Economy of Middle-earth

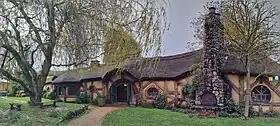
Film set of Hobbiton in the Shire, often described as a pastoral idyll.

Steven Kelly argues that while Tolkien's world is generally viewed as a medieval fantasy world, hence implied to be a pre-capitalistic society, it has some elements of capitalistic society. Citing the philologist and Tolkien scholar Tom Shippey, Kelly states that this is a result of the clash of two major themes in Tolkien's world-building: "the old Northern European world of fairy-tale" to which most of Middle-earth belongs, and "a relatively modern world represented in the Shire", partly modelled on 19th century England. While the former, such as the land of Gondor, has been described as feudal or pre-feudal, with concepts like fiefs. The Shire, on the other hand, has an economy that is both deceptively simple, a self-sufficient agrarian society resistant to capitalism, described even as communist, but with trade and other economic patterns resembling those found in modern capitalist systems. In particular, Kelly argues that the handling of hobbit's pipe-weed can be seen as a case of modern commodity fetishism. Jay Atkins writes in "Mallorn" that the Shire functions as a distributist economy, as defined by G. K. Chesterton and Hilaire Belloc in the early 20th century: it is respectful of nature, and families own the small-scale means of production. Atkins comments that "The Scouring of the Shire" alludes to socialism, as under Sharkey's unjust rulership, sharing is advocated: only it is all one way, as Sharkey takes away Hobbit property without returning anything.